The Invisible Generation

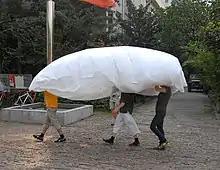
Yang Zhifei's performance in Beijing that was part of The Invisible Generation, October 2009.

The events in Beijing took place over a whole year and culminated in a large presentation at Ullens Center for Contemporary Art in June 2010 Presentations kicked off with summer 2009 with Jon Phillips and Matt Hope’s speaker event "Laoban Sound System" in conjunction with Ai Weiwei’s day without internet. The two has since launched a range of events in Beijing, Shanghai and Hong Kong. Other events included Yan Jun’s sonic material slipped into the desk drawers at Beijing Youth Weekly editorial office and interviews from the same newspaper that were replayed and perverted over 6 weeks. Good TV collected memories of images that had been lost for different reasons. collection of lost images retold by storytellers in their everyday life in the Wudaoying Hutong (五道营胡同). The Beijing context and the proximity to the centre of political power allowed “This Image Is No More” to develop another layer of interpretation which had been lacking in its realization in Europe. Both Natasha Rosling and Yang Zhifei created versions of their projects from Shenzhen in Beijing. Especially the giant white pillow carried through the streets the Chinese capital to mirrored its grandiose buildings in ways that also inspired interesting reactions among the unassuming audience.